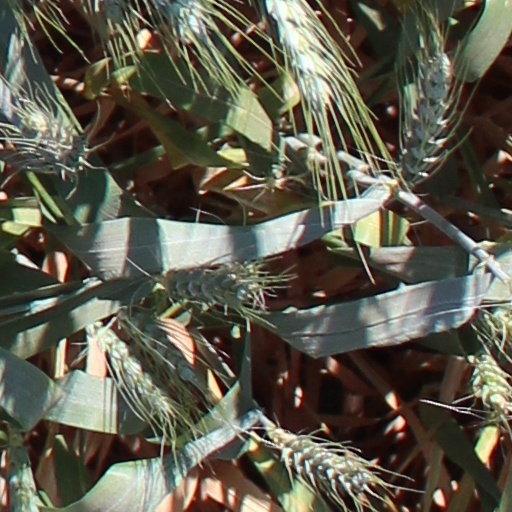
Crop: wheat